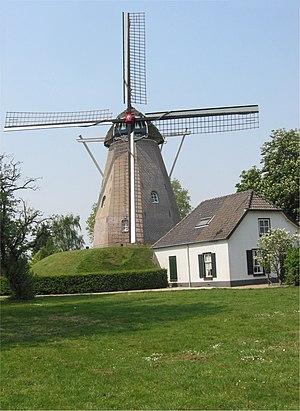
Cet article recense les moulins à vent de la province de Gueldre, aux Pays-Bas.